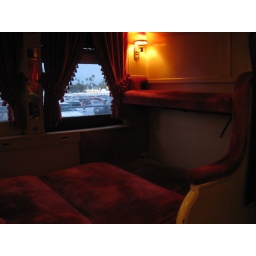
at pomona fairgrounds in la county, one of if not the only historical railroad car collection in the us. bunks overhead.